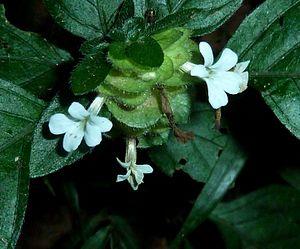
Phaulopsis imbricata Sweet est une espèce de plantes de la famille des Acanthaceae et du genre Phaulopsis, présente en Afrique tropicale
Phaulopsis Willd. est un genre de plantes de la famille des Acanthaceae.